Eva Ring

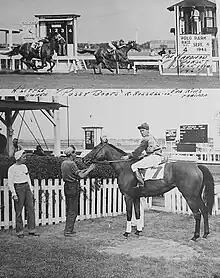
Trainer Eva Ring (far left)

In 1943, Ring qualified out of twelve entries to compete in the Powder Puff Derby 6-horse field in Calgary. The race was held at Victoria Park, Calgary, and was restricted to "lady riders" and "Thoroughbred and half-breds who have never raced on a major race course." Some Star ridden by Mrs. A. Finch won the race by a length ahead of Little Barb with Mrs. Joan Hawes astride. Edna S. ridden by Mrs. C. Simpson was 3rd. In September that same year, Ring attended the Edmonton Saddle Club's Gymkana, and placed in various horse races and jumping events.